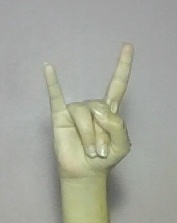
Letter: la